Galaxias longifundus

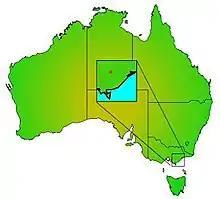
A distribution map of the West Gippsland galaxias, "Galaxias longifundus"

Recorded only from the east branch of Rintoul Creek in the La Trobe River catchment of Victoria at an elevation of . Not recorded downstream where introduced trout have colonised, or in adjacent catchments. Examination of museum specimens captured in the early twentieth century suggest this species may have been more widely distributed within the La Trobe system in the past, including perhaps, as far downstream as Traralgon.